East Sussex County Hall

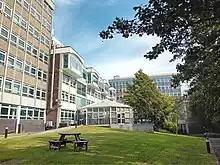
Rear (south) elevation

The design involved a three winged structure joined by a north-facing entrance block; each of the three wings had a continuous band of glazing on each of the six floors with flintwork panels above and below the glazing. The two-storey entrance block featured a glazed entrance on the first floor with a large decorative panel designed by William George Mitchell on the second floor extending right across the entrance. The abstract design of the wide decorative panel, which was made from coloured fibreglass, was intended to recognise the diverse activities of the county council. Although most county council departments were co-located at St Anne's Crescent, the chief executive's department and the legal and community services department remained at Pelham House; the county council also continued to use the council chamber at Pelham House for full meetings of the county council for the rest of the 20th century.